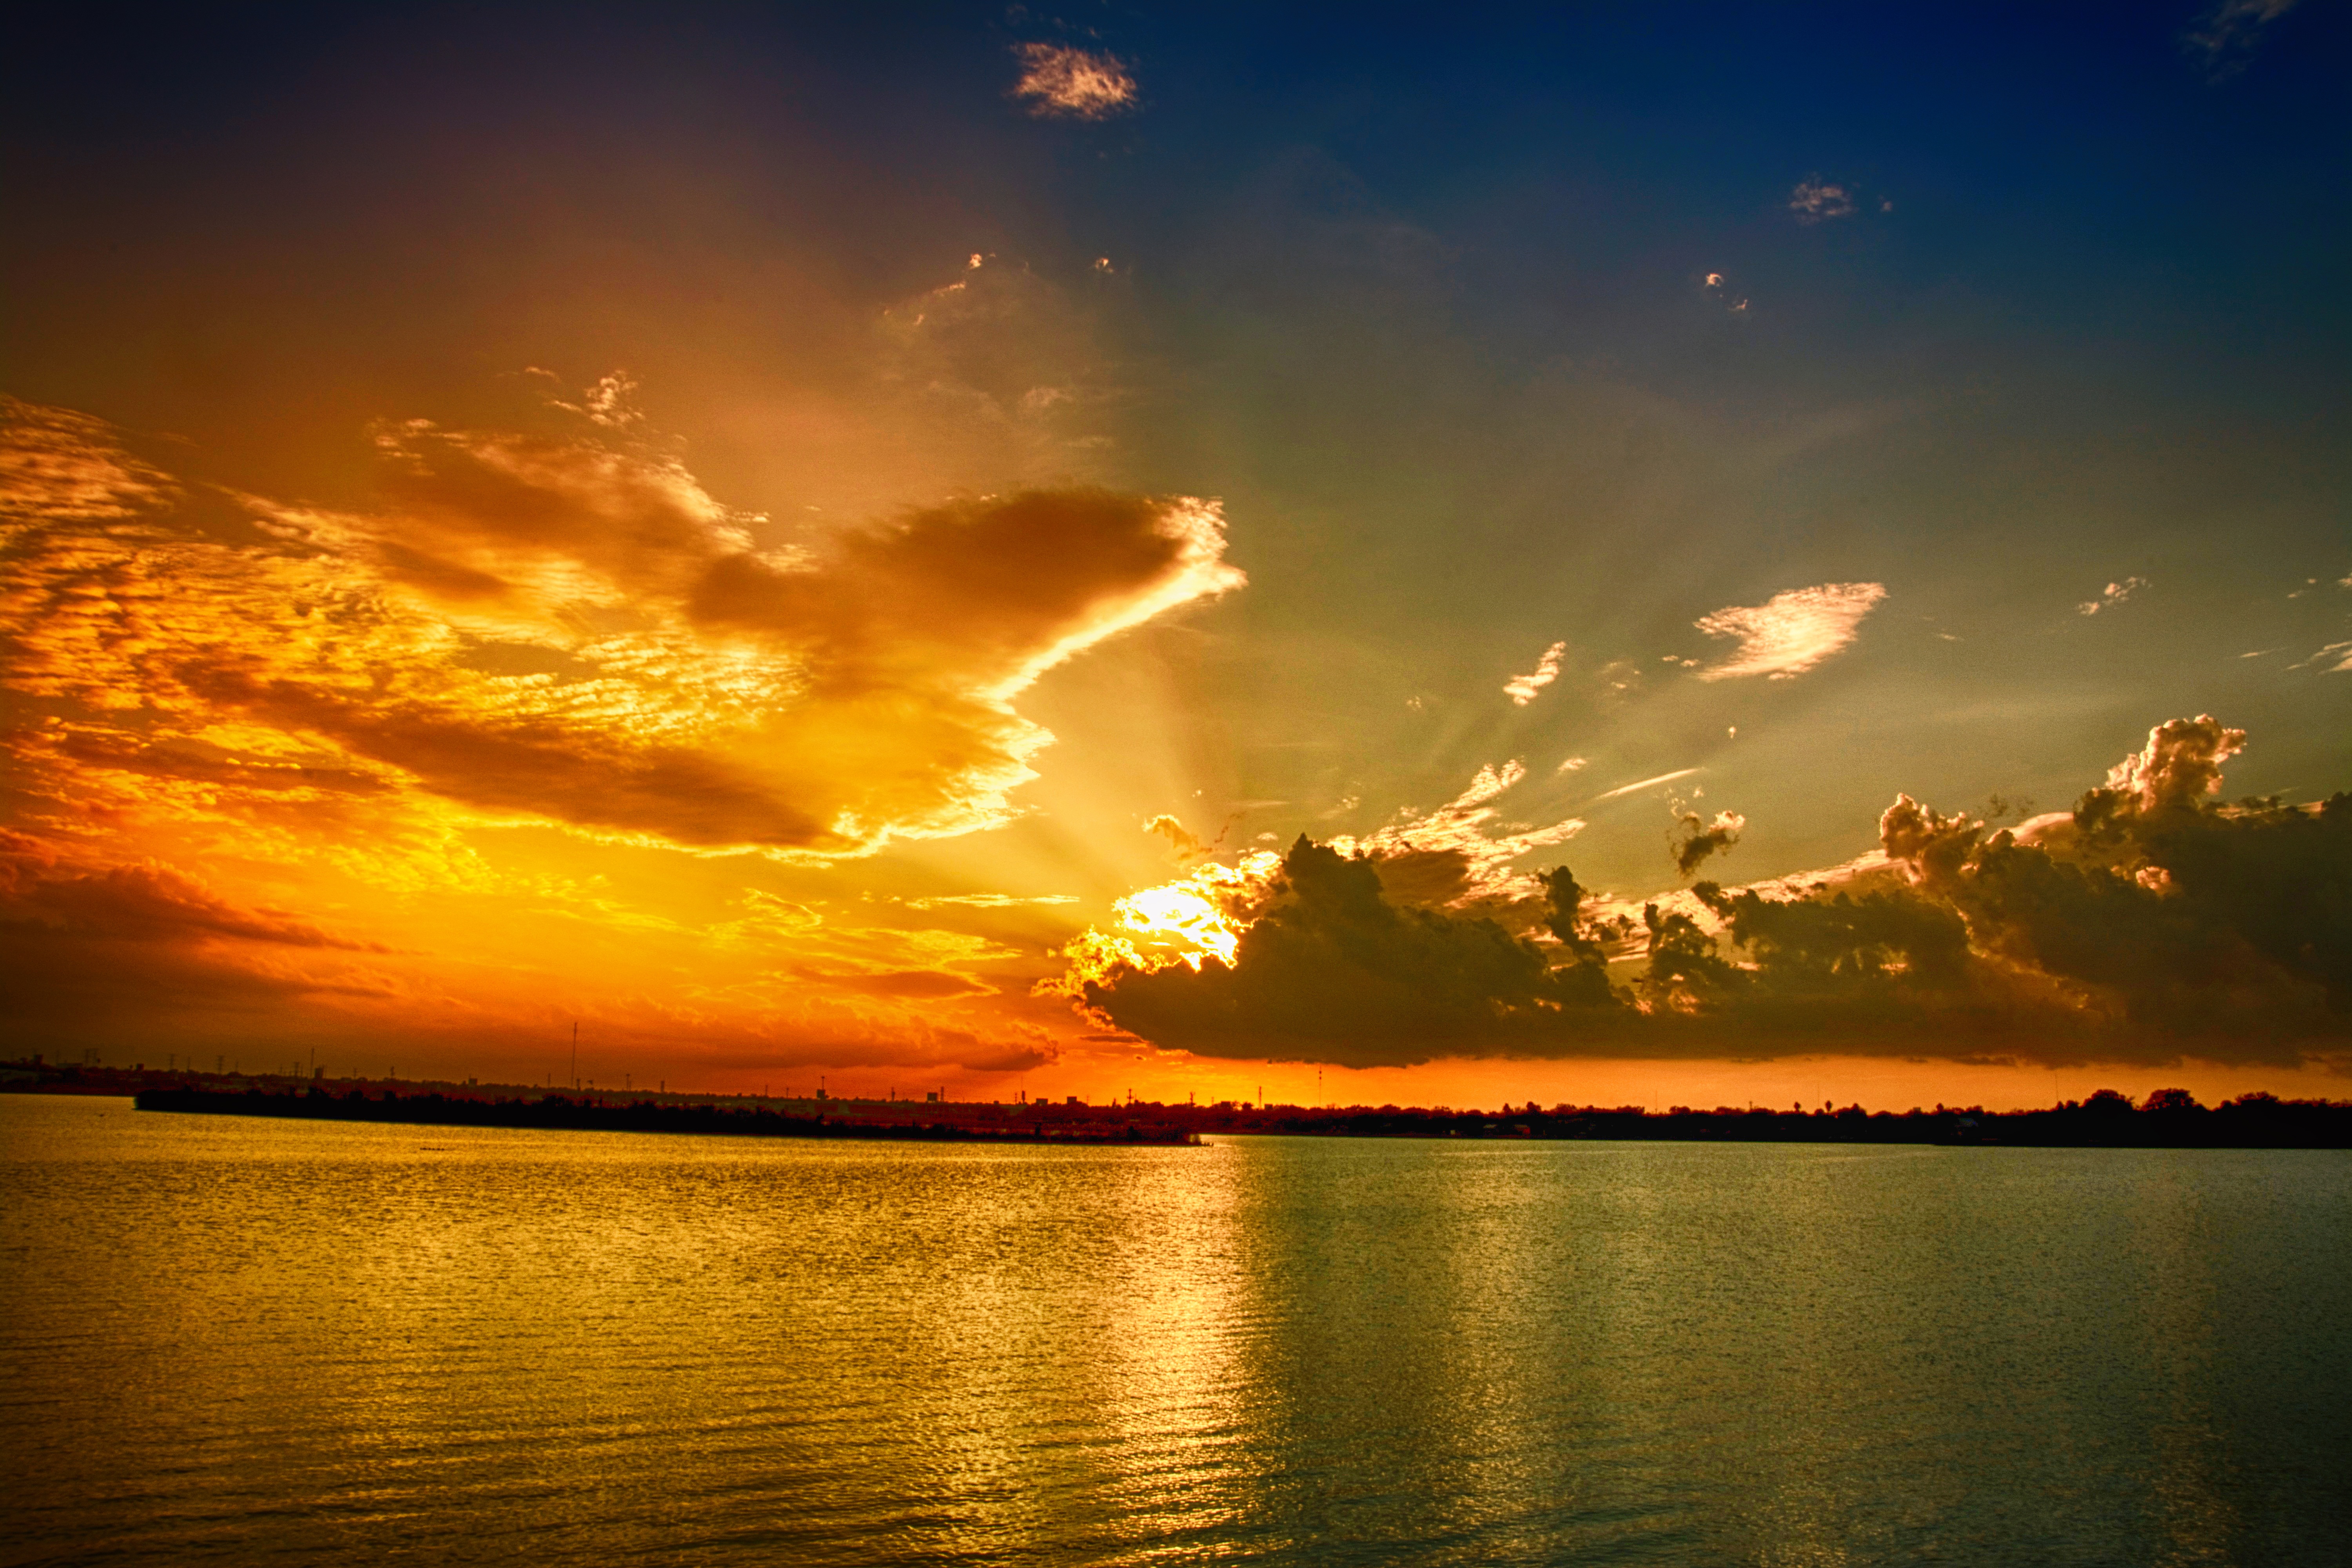
landscape, sea, nature, horizon, cloud, sky, sun, sunrise, sunset, sunlight, morning, dawn, city, dusk, evening, reflection, red, blue, clouds, colors, mexico, backlight, laguna, depth, afterglow, reynosa